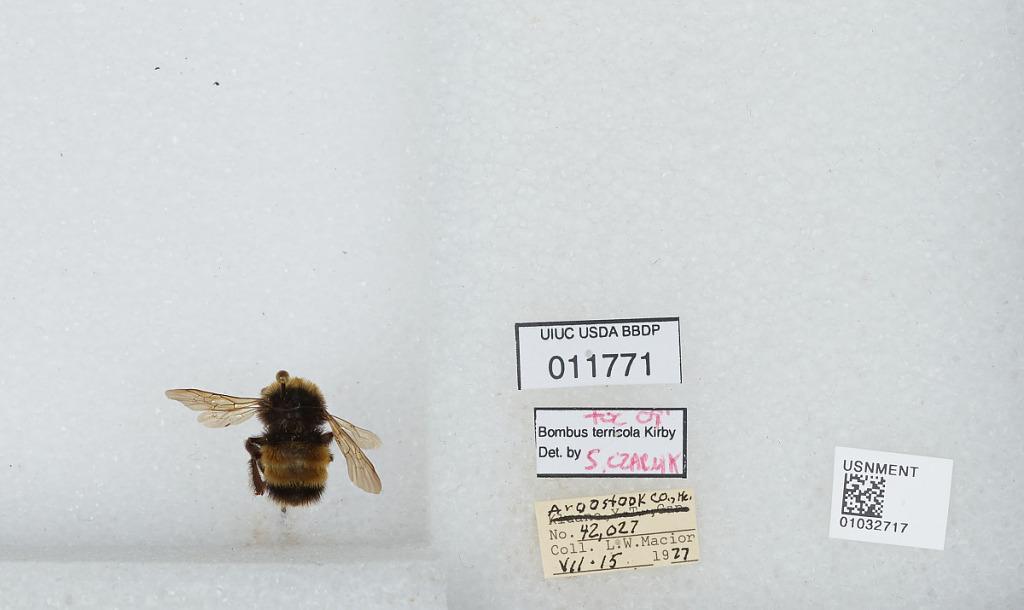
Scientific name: Bombus (Bombus) terricola Kirby
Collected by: L. Macior
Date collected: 1977-7-15
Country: United States
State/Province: Maine
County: Aroostook
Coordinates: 46.65, -68.58
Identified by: Czarnik, S.